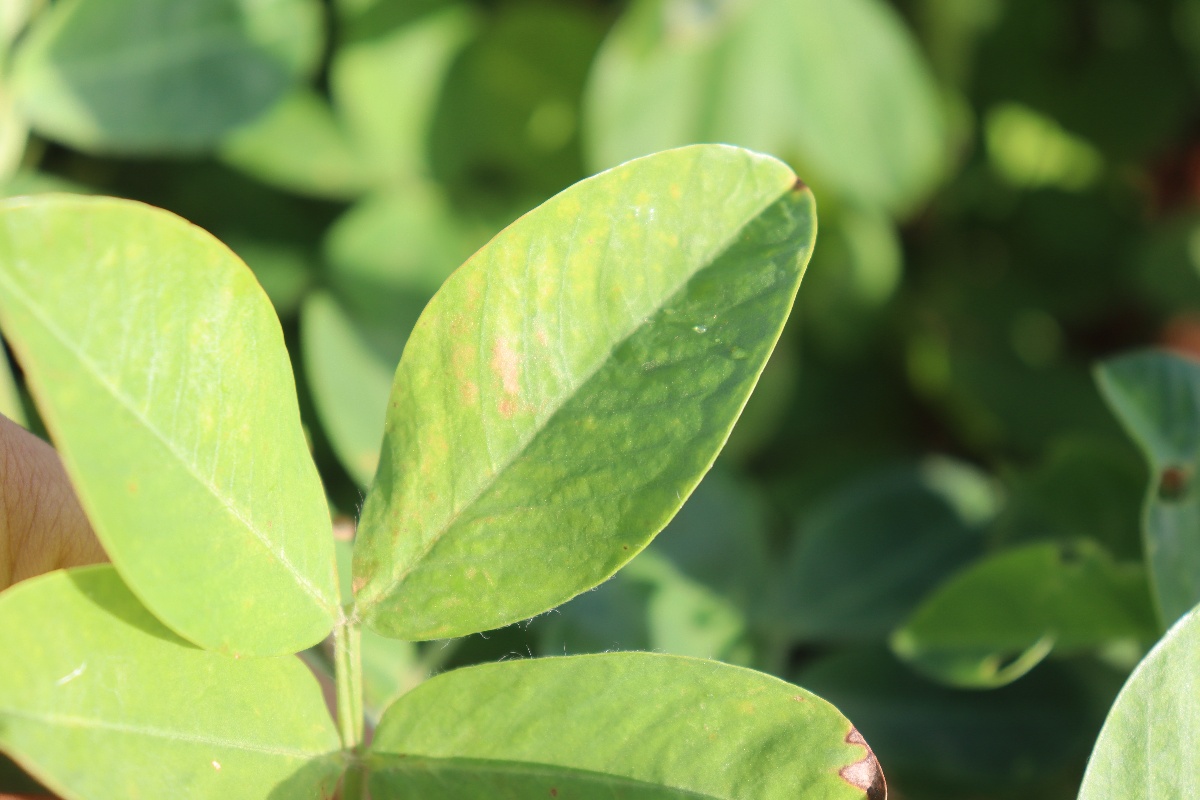
Label: early_leaf_spot